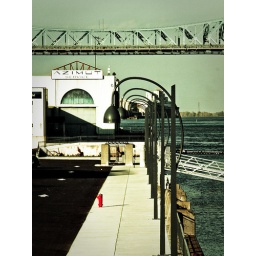
water under the bridge